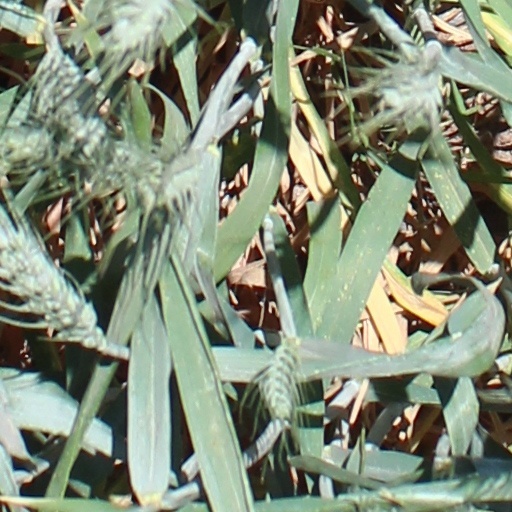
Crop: wheat